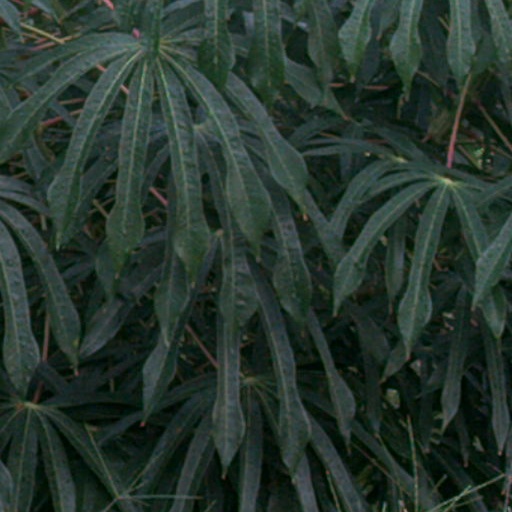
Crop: cassava